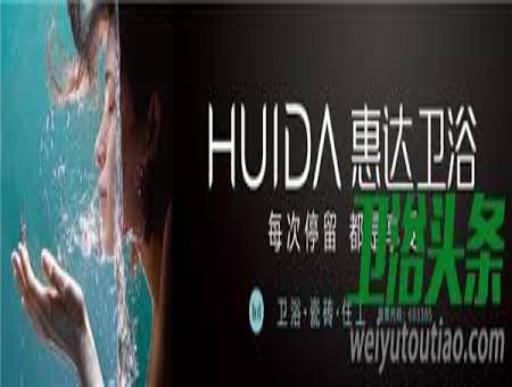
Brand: huida
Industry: Necessities